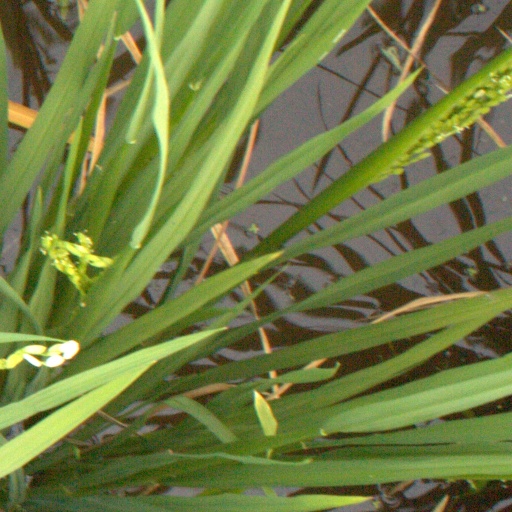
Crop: rice